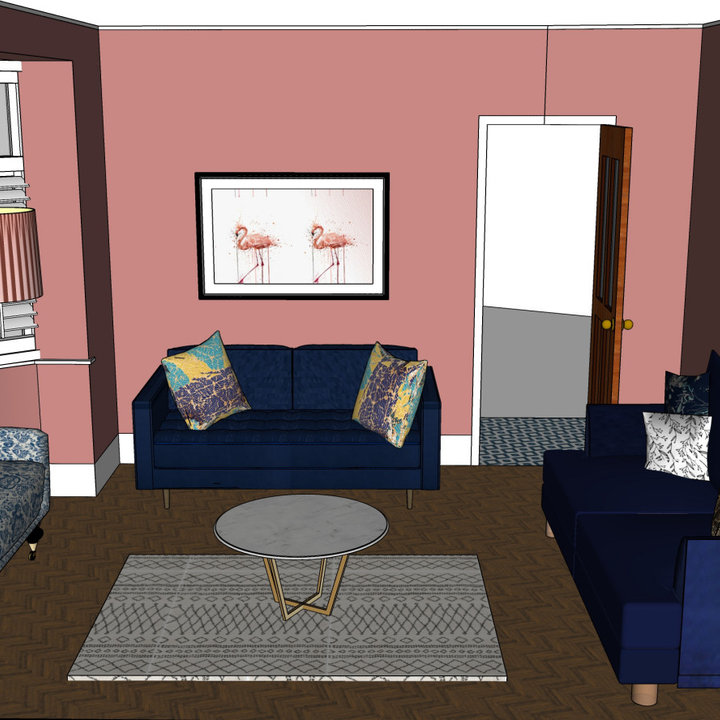
Style: ArtDeco